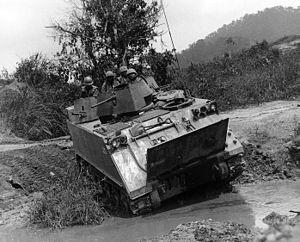
Le M113 est un véhicule de transport de troupes adopté par l'US Army en 1960. Conçu et produit par la firme californienne FMC, il fut la bête de somme de l'infanterie motorisée américaine durant la guerre du Viêtnam et est toujours largement utilisé dans les années 2000 par plusieurs armées.